Arman Mikaelyan

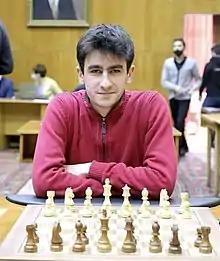

Arman Mikaelyan (born 25 November 1996) is an Armenian chess Grandmaster (2017).